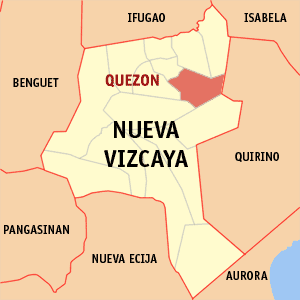
Quezon est une municipalité de la province de Nueva Vizcaya, aux Philippines. Elle tire son nom de Manuel Luis Quezón, artisan de l'indépendance du pays.